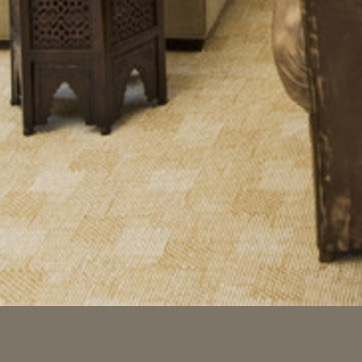
Material: carpet